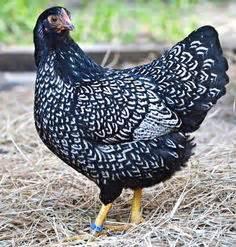
chicken